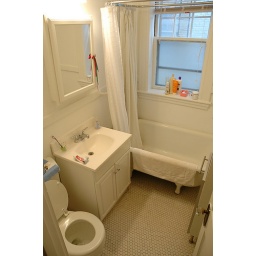
Bathroom has a nice white tiled floor, its own radiator, shower in the full-sized tub and a small frosted window.